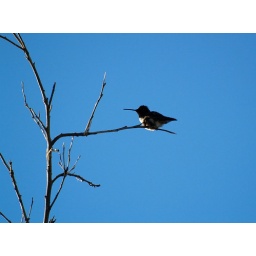
Little black and white hummer I saw this morning, back lit by the sun.